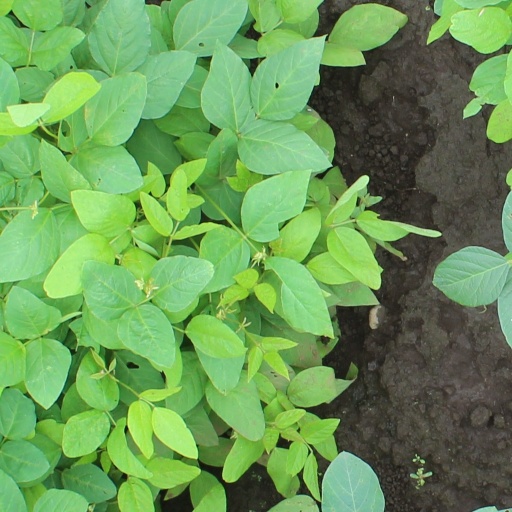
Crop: soybean